76 mm divisional gun M1939 (USV)

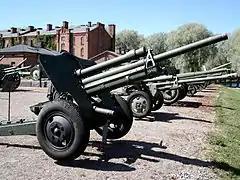
USV in Hämeenlinna Artillery Museum, Finland.

The 76-mm divisional gun M1939 (F-22 USV or USV) (Russian: 76-мм дивизионная пушка обр. 1939 г. (Ф-22 УСВ or УСВ)) was a 76.2 mm cannon produced in the Soviet Union. It was adopted for Red Army service in 1939 and used extensively in World War II. The gun was designated as "divisional" - issued to batteries under the direct control of division headquarters. The F-22 USV was an intermediate model, coming between the F-22, which had limited anti-aircraft capability, and the simpler and cheaper ZiS-3, which eventually replaced it in production and service.